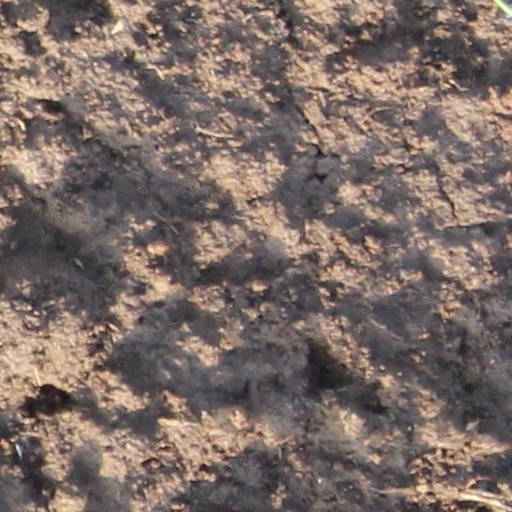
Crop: wheat